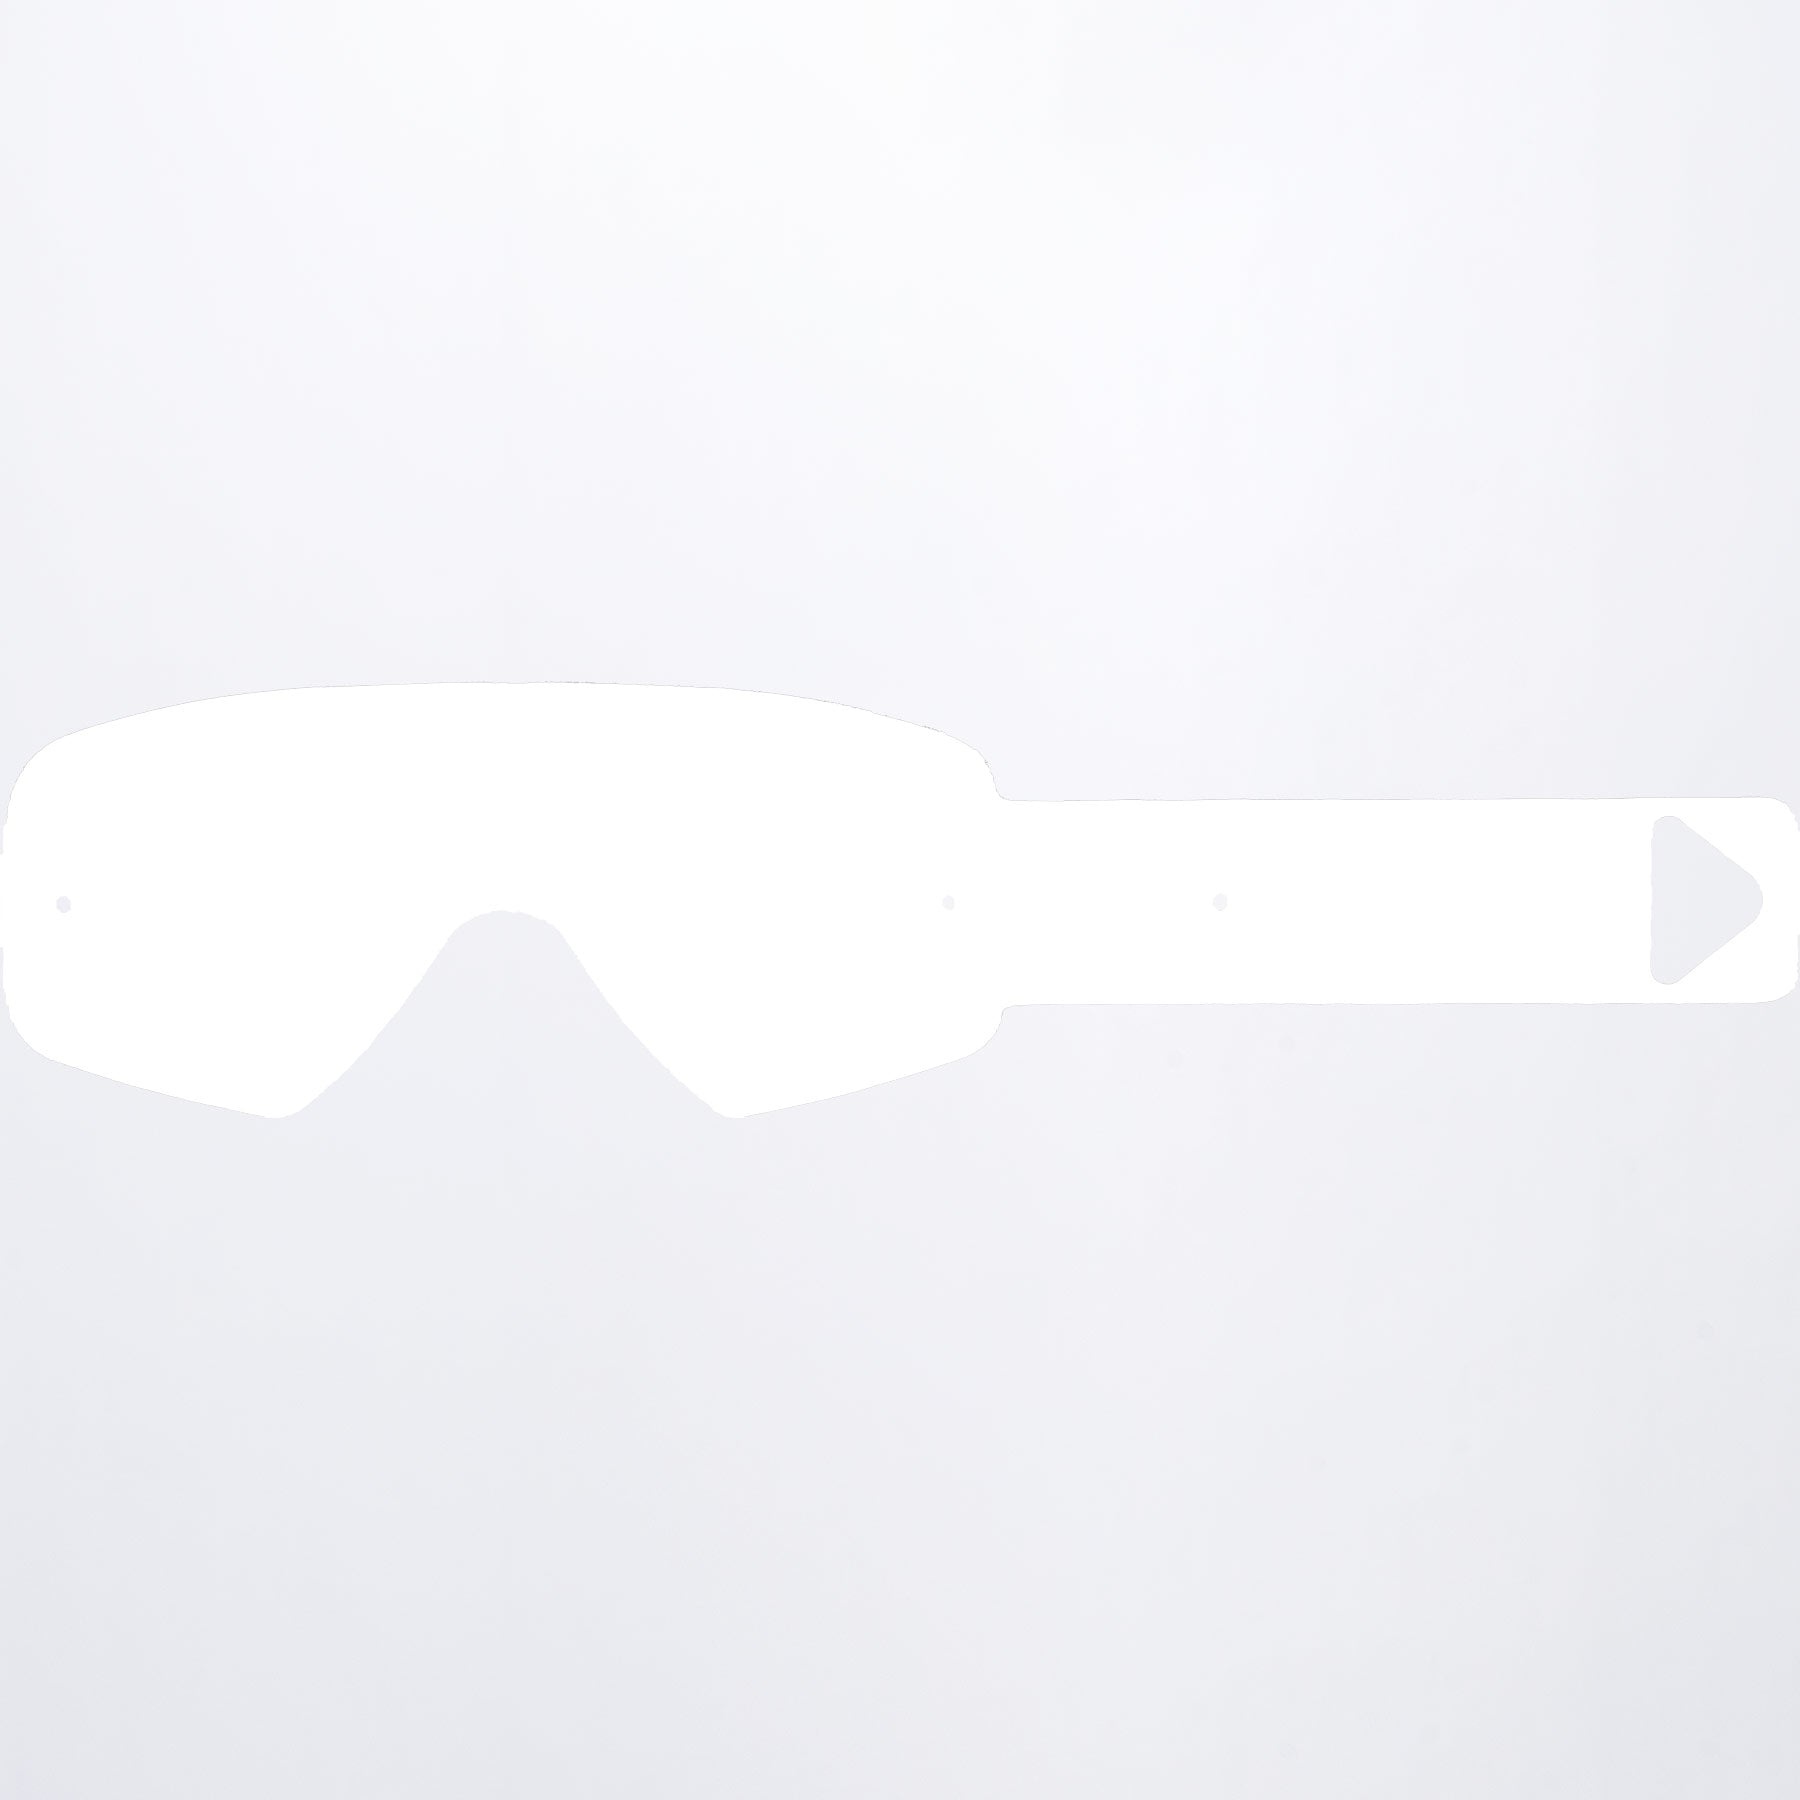
Mission Tear Off Lenses
Brand: FXR Racing
Category: Vehicles & Parts > Vehicle Parts & Accessories > Vehicle Safety & Security > Off-Road & Motor Sports Vehicle Protective Gear > Racing Goggles